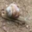
Label: snail